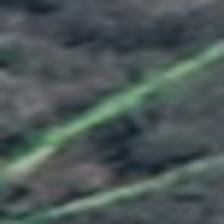
Label: single